47th Infantry Regiment (United States)

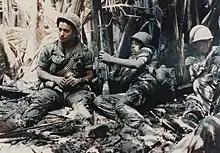
Three American soldiers lying in mud in Vietnam in 1968

In 1966, upon learning of the regiment's upcoming riverine mission, the regiment's leadership worked with the Navy's Amphibious Training School, in Coronado, to gain the skills needed for the expected deployment. In January 1967, the regiment deployed from Fort Riley, by way of San Francisco, disembarking at Vũng Tàu. From mid-February to late-March 1967, the regiment's 3d Battalion conducted combat training, with the and the 9th River Assault Squadron, in the Rung Sat Special Zone. In April and May 1967, the regiment's 4th Battalion conducted operations in the Rung Sat Special Zone.